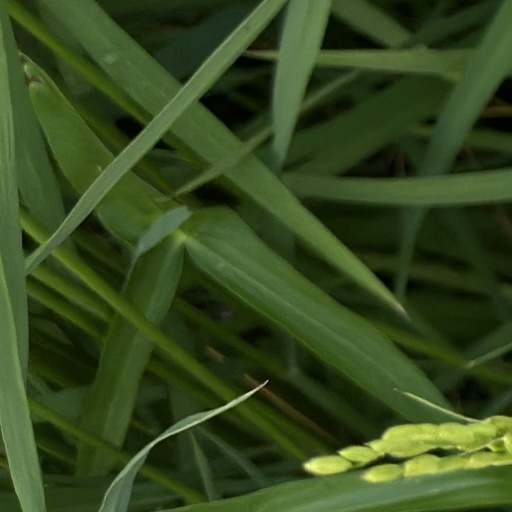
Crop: rice